Question: Please indicate a possible affordance area of the knife that can be used for holding
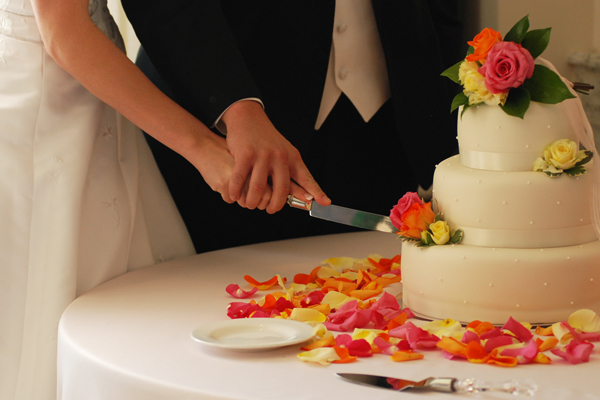
Answer: [216.042, 172.575, 312.842, 215.775]